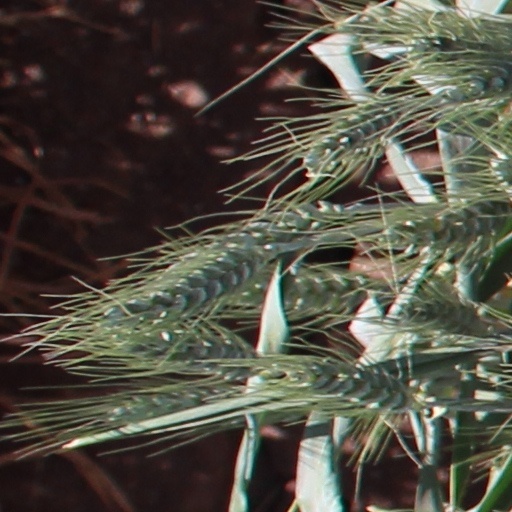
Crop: wheat